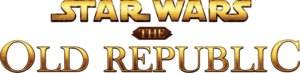
Star Wars: The Old Republic
Star Wars: The Old Republic', forkortet SW:TOR, er et MMORPG baseret på Star Wars universet, og er udvikling af Bioware og LucasArts. Spillet foregår i Old Repulic æraen og er en spin-off af KotOR-spillene.